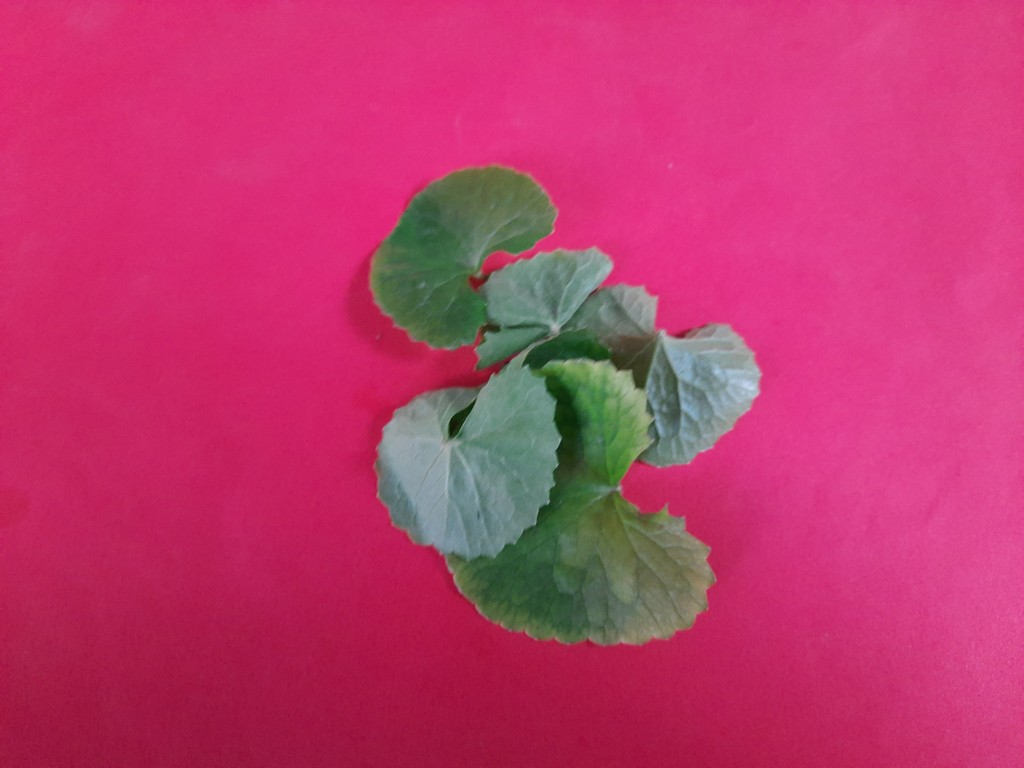
Label: Healthy